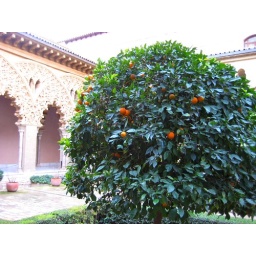
Fruit-bearing orange tree in mid-January in Zaragoza, northern Spain!